Carlo Rossi (architect)

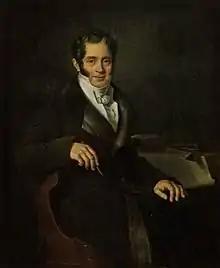
Carlo Rossi in a portrait by B. S. Mityar (1820)

Carlo di Giovanni Rossi was an Italian architect who worked in Imperial Russia. He was the author of many classical buildings and architectural ensembles in Saint Petersburg and its environs.